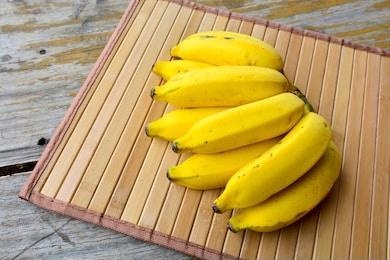
Label: banana